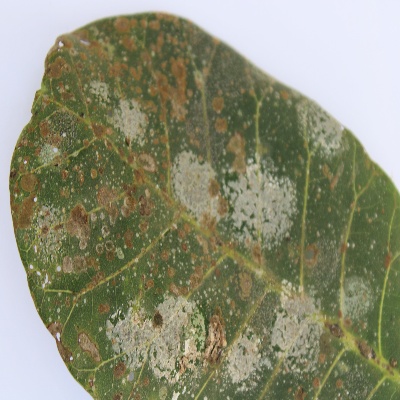
Crop: Cashew
Condition: red rust